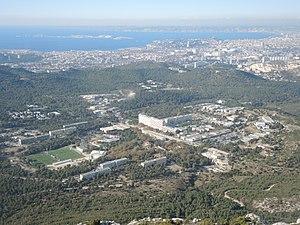
Marseille vu du Mont Puget, au premier plan le campus de Luminy
Luminy est un quartier de Marseille, adjacent au quartier du Redon. Luminy est situé au cœur du massif des Calanques au sud de la ville, où se trouvent une bastide ancienne et un campus.